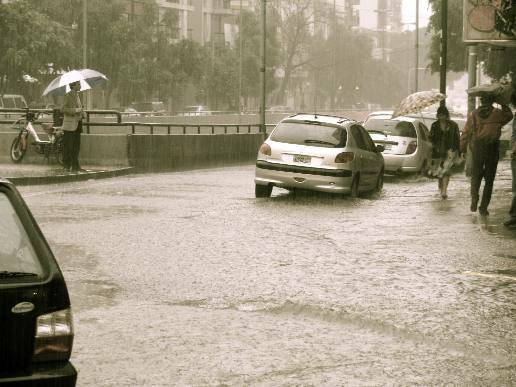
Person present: Yes